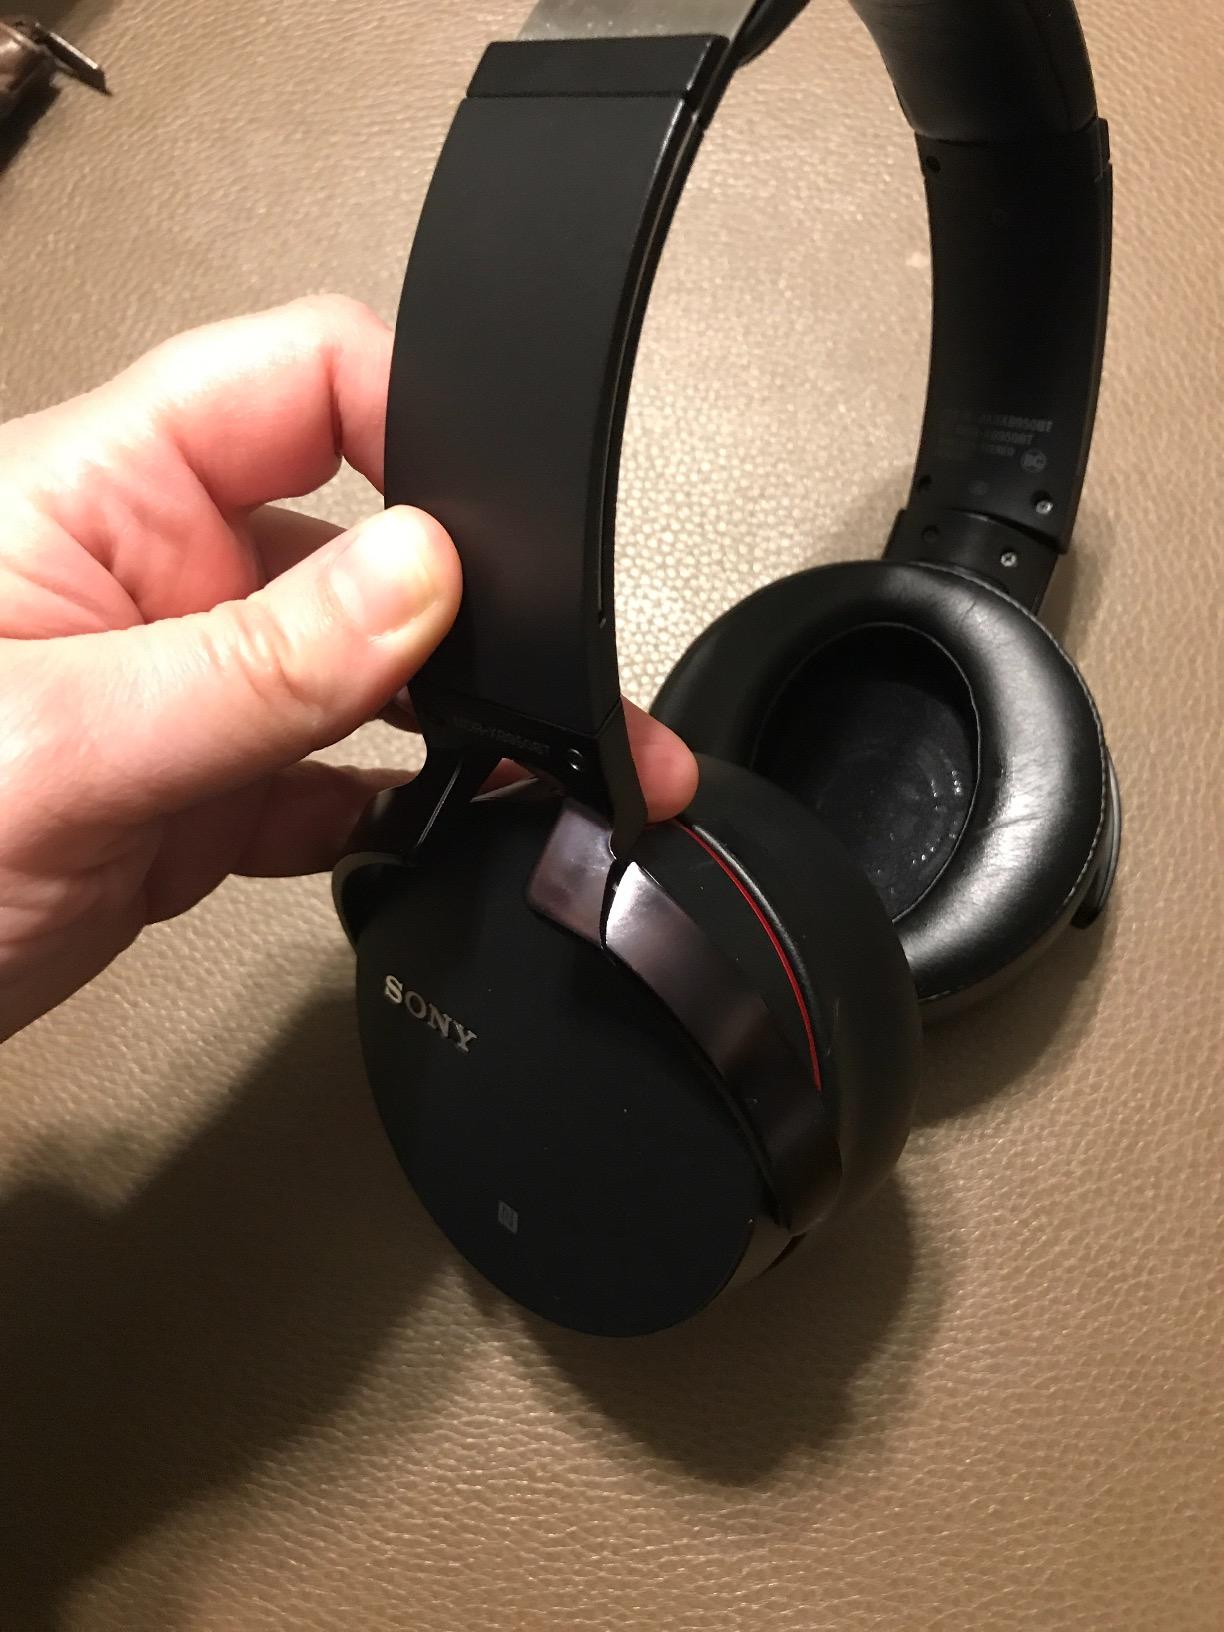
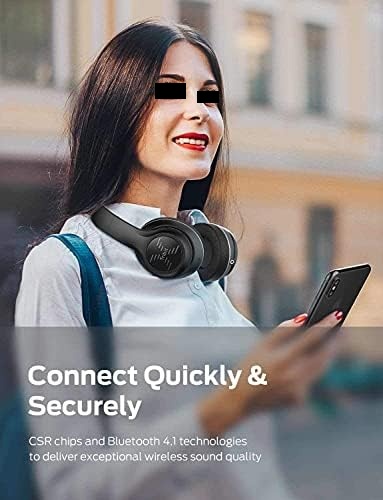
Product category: headphones
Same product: no